William H. Rau

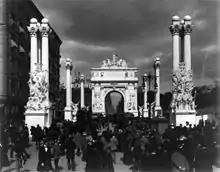
Rau's 1899 photograph of Dewey Arch in Manhattan

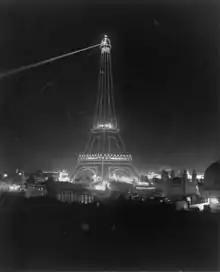
Rau's 1900 photograph of the Eiffel Tower at night

Rau was born in Philadelphia in 1855, the son of German and Swiss immigrants Peter and Mary Witschi Rau. His older brother, George, operated a photography studio out of the Rau house, and William picked up the trade while still young. At the age of 13, he started doing photographic work for his future father-in-law, William Bell, who was a medical and survey photographer for the federal government.